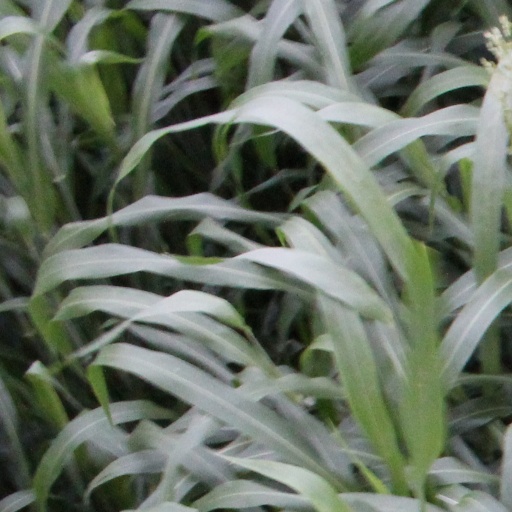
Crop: sorghum